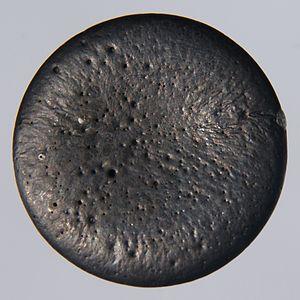
On dénombre 118 éléments chimiques ayant été observés, dont seulement 90 qui se rencontrent dans le milieu naturel.
Le sélénium est l'élément chimique de numéro atomique 34, de symbole Se. Ce troisième élément du groupe VI A est un non-métal. La chimie du corps simple et de ses principaux composés présente une grande analogie avec celle du soufre, mais aussi avec celle du tellure.